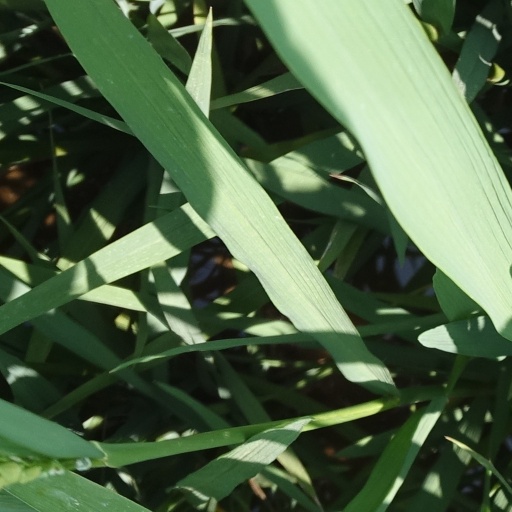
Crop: rice